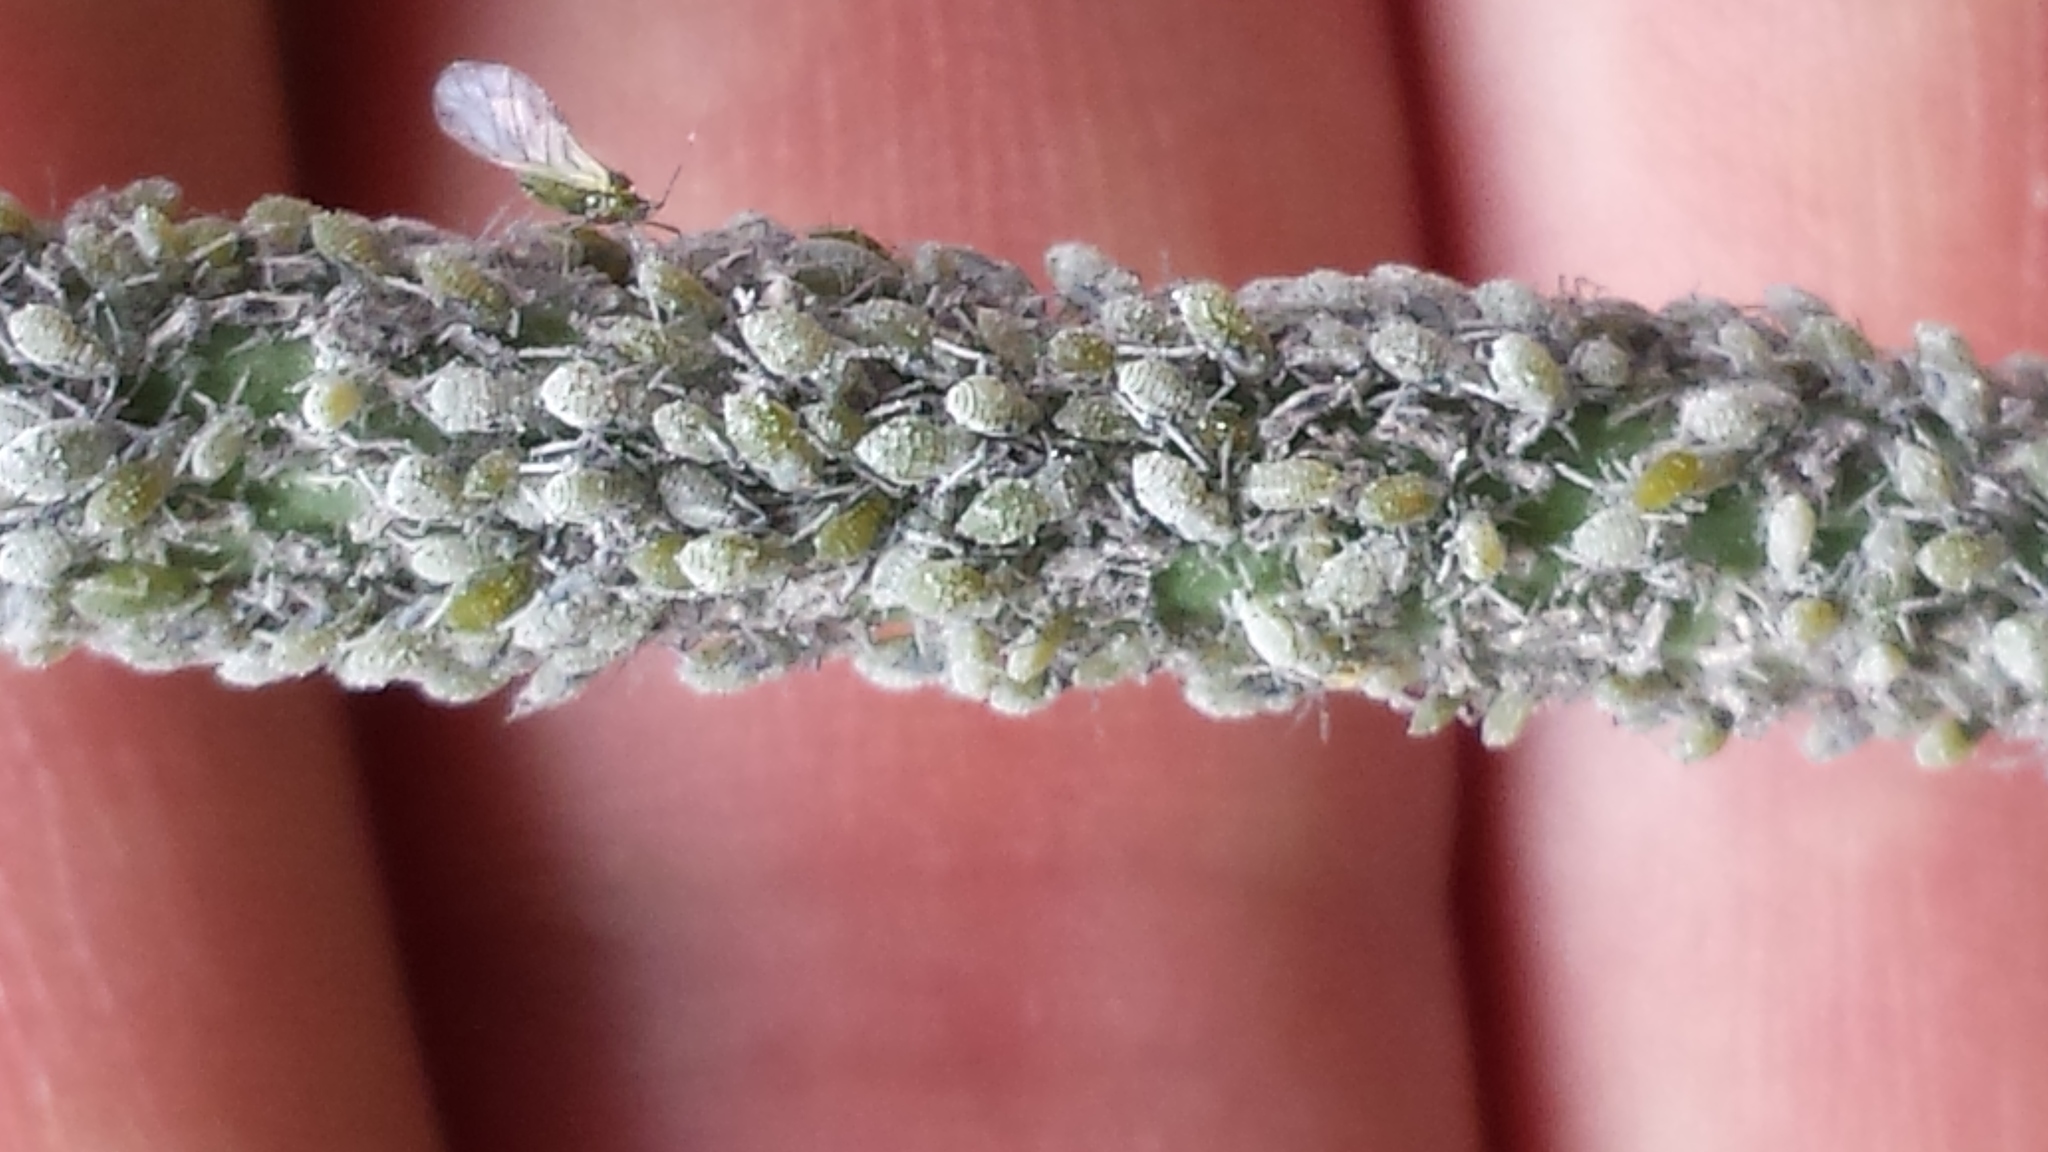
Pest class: cabbage_aphid